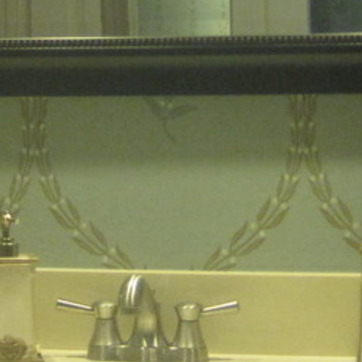
Material: wallpaper